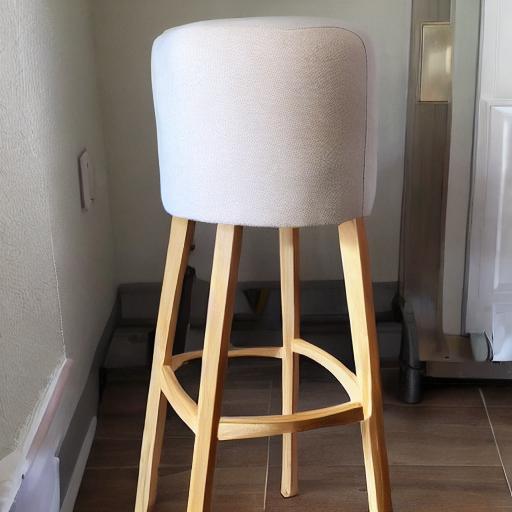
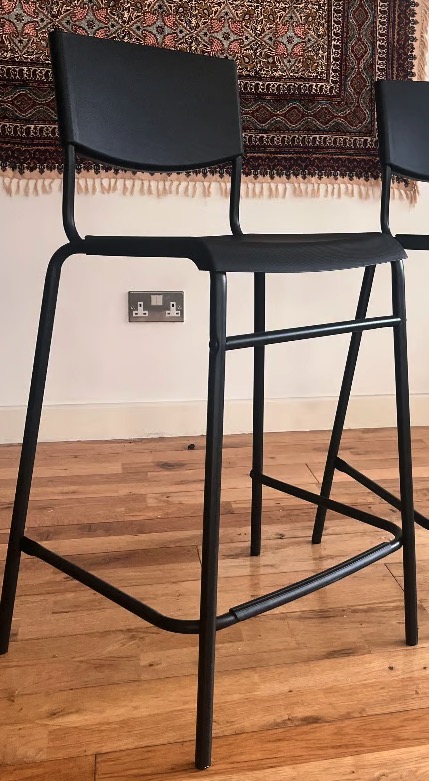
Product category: stool
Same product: no